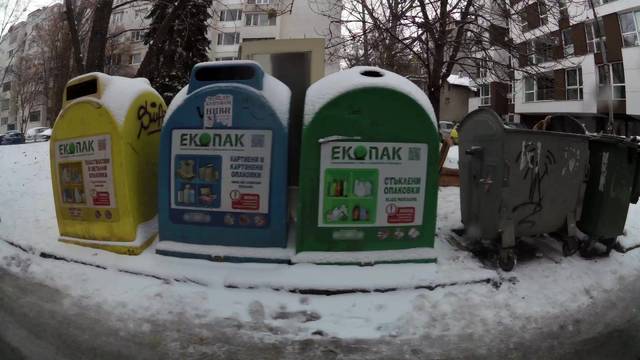
Region: Bulgaria
Coordinates: 42.694, 23.352